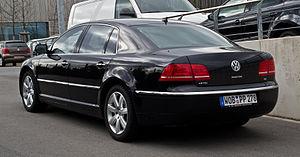
La Volkswagen Phaeton est un véhicule automobile du constructeur allemand Volkswagen. Elle est présentée au salon de Genève en 2002 et sort la même année.